Light clay

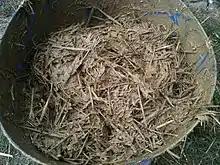
Light clay mixture consisting of clay, water and straw before application

Local clay, often local subsoil, is mixed into a slurry with water and then combined with straw or wood chip or other similar material. Wood chips can vary in size from sawdust to in diameter. The ratio of clay to other ingredients can be adapted to either increase thermal mass or insulation properties. The mixture is provided with additional structural strength using wattles. When used externally it can be protected with a Lime render or a clay render. A plaster or render yields a smooth, finished appearance.